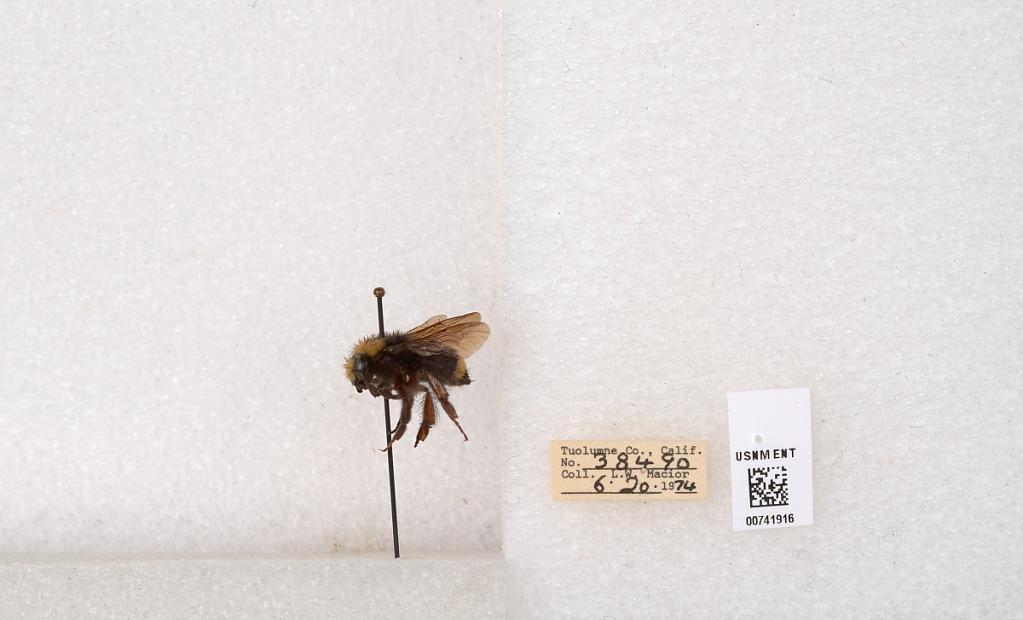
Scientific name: Bombus (Pyrobombus) vosnesenskii Radoszkowski
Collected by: L. Macior
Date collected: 1974-6-20
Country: United States
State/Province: California
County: Tuolumne
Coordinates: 37.9712, -120.228